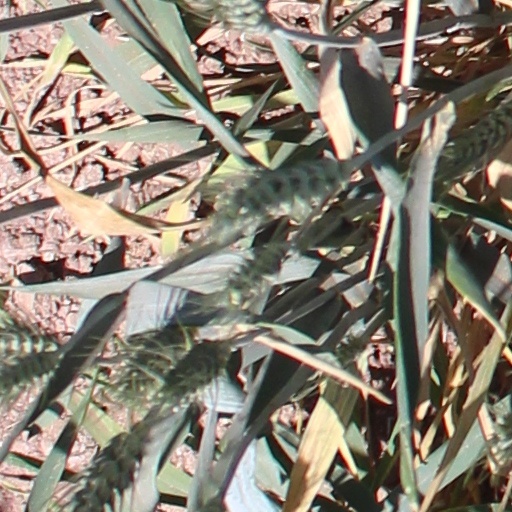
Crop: wheat